Campo Grande

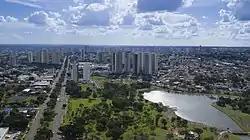
Afonso Pena Avenue.

Campo Grande is served by a system of railway transport under administration of the Novoeste company, interconnecting with other cities in the state, in a line that goes from Bauru and São Paulo state through Campo Grande all the way to Corumbá and on to Bolivia. This mode of transport has had significant effects on the transport infrastructure, allowing the export of products to other centres of production and consumption. Currently, no passenger services are operated, only freight trains.